Srivijaya

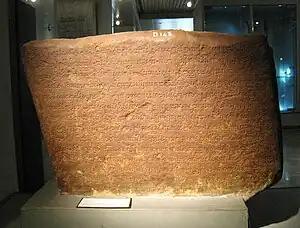
Talang Tuwo inscription, discovered in Bukit Seguntang area, tells the establishment of the sacred Śrīksetra park.

Little physical evidence of Srivijaya remains. There had been no continuous knowledge of the history of Srivijaya even in Indonesia and Maritime Southeast Asia; its forgotten past has been resurrected by foreign scholars. Contemporary Indonesians, even those from the area of Palembang (around where the kingdom was based), had not heard of Srivijaya until the 1920s when the French scholar, George Cœdès, published his discoveries and interpretations in Dutch and Indonesian language newspapers. Cœdès noted that the Chinese references to "Sanfoqi", previously read as "Sribhoja" or "Sribogha", and the inscriptions in Old Malay refer to the same empire.